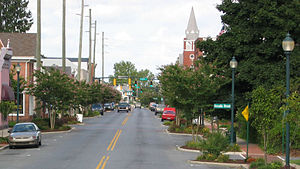
Seaford (Delaware)
Seaford er en amerikansk by og administrativt centrum i det amerikanske county Sussex County i staten Delaware. Byen har 6.699 indbyggere.